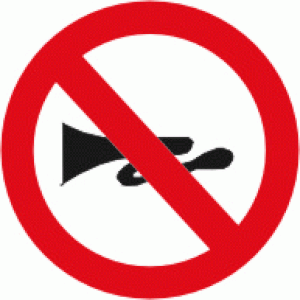
Diagramme de la signalisation routière luxembourgeoise